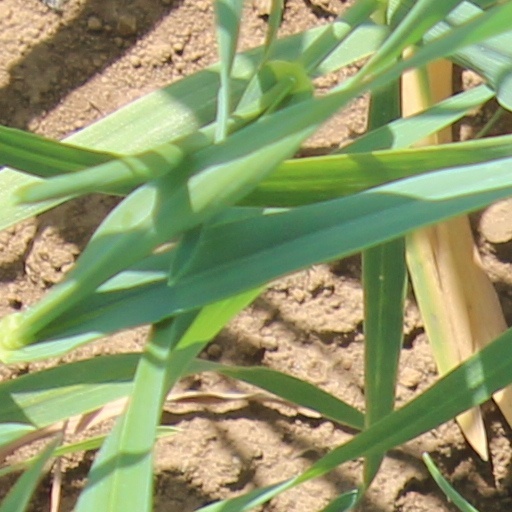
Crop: wheat